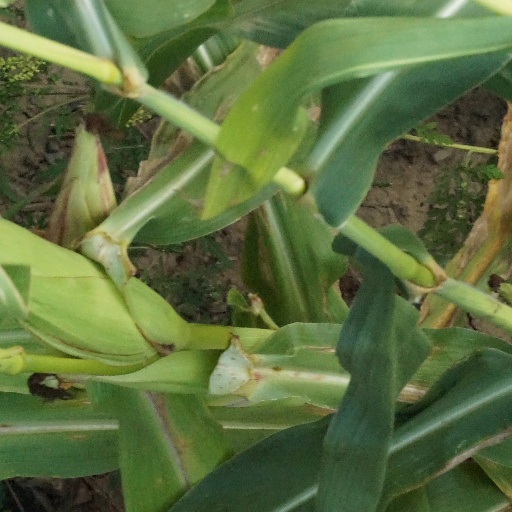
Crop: maize; corn